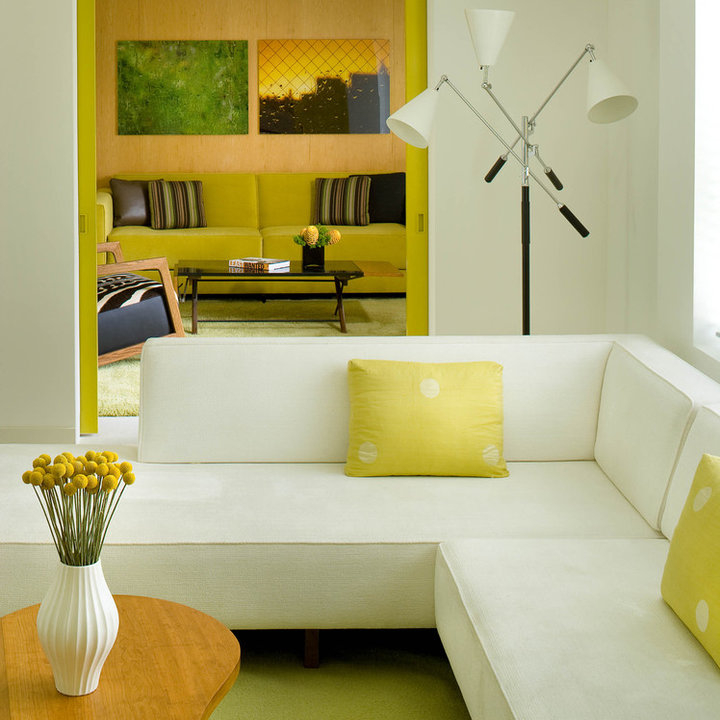
Style: ArtDeco